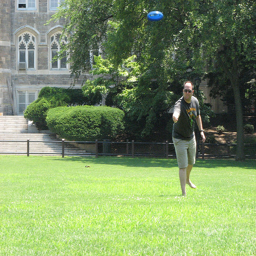
A man tossing a blue frisbee across a grasscovered field.
A man in a T-shirt and shorts throws a Frisbee.
A man in shorts and sunglasses with no shoes on, standing in the grass and throwing a blue frisbee in the air.
A man watching a frisbee fly through the air away from him.
A man throws a Frisbee across the grass covered yard.